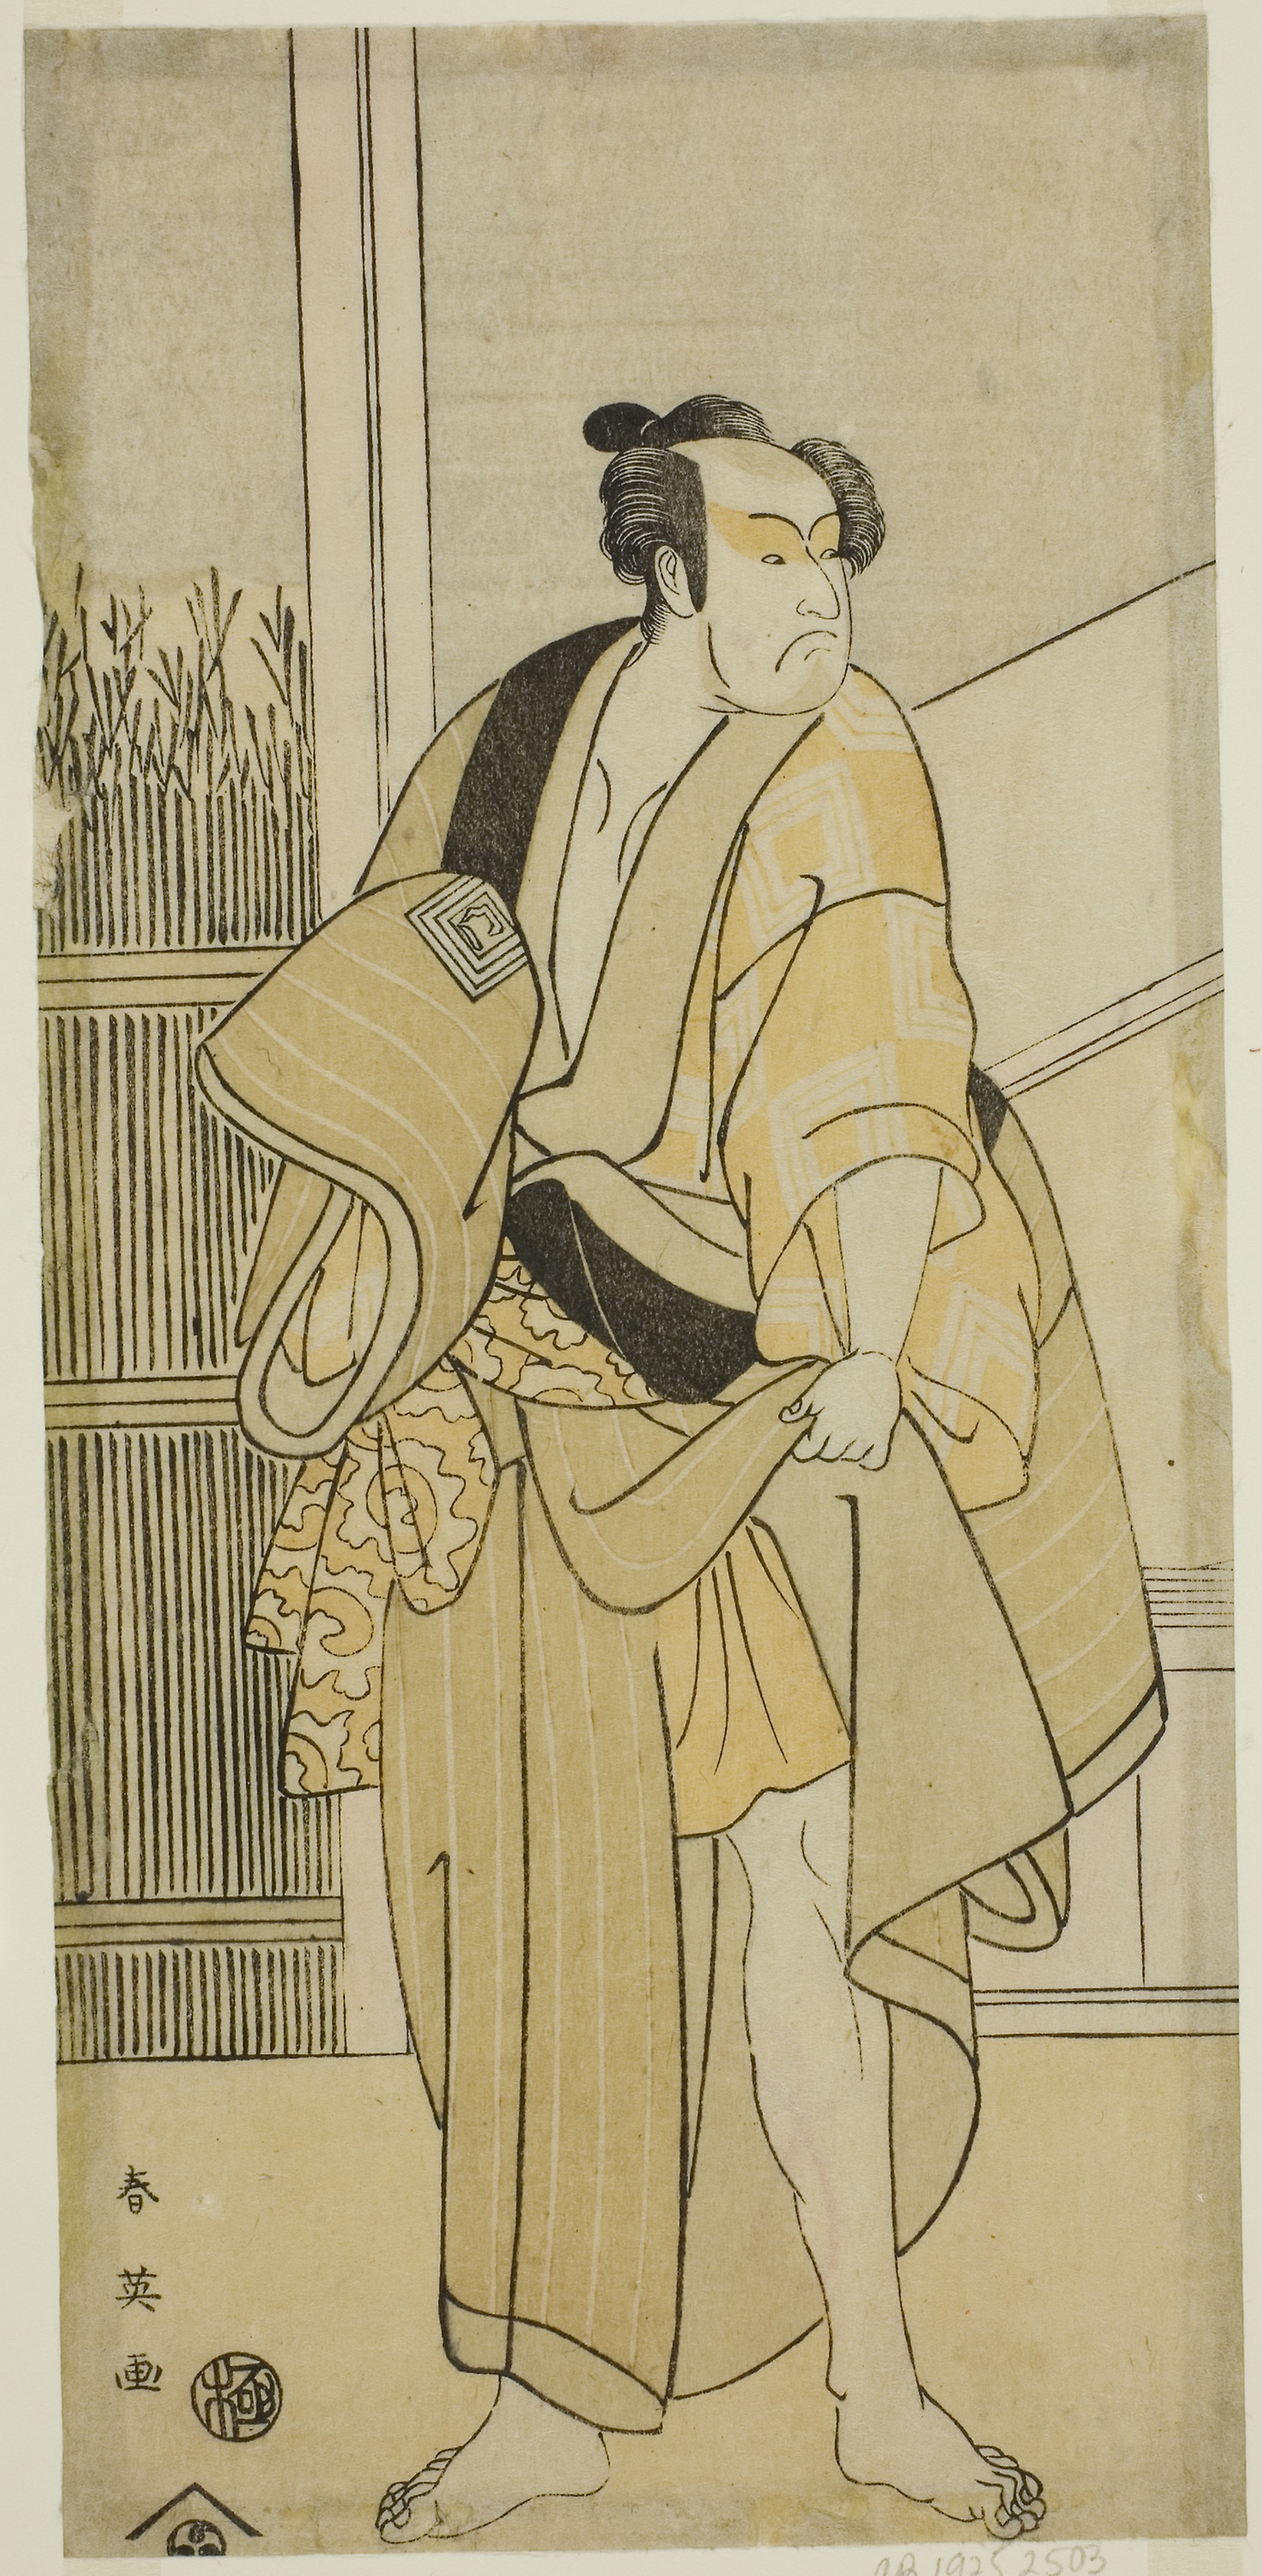
clothing, woman, art, standing, costume design, illustration, design, vintage clothing, drawing, artwork, human behavior, pattern, history